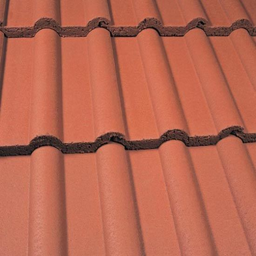
concrete roof tiles are considered a very good option because they are very durable .